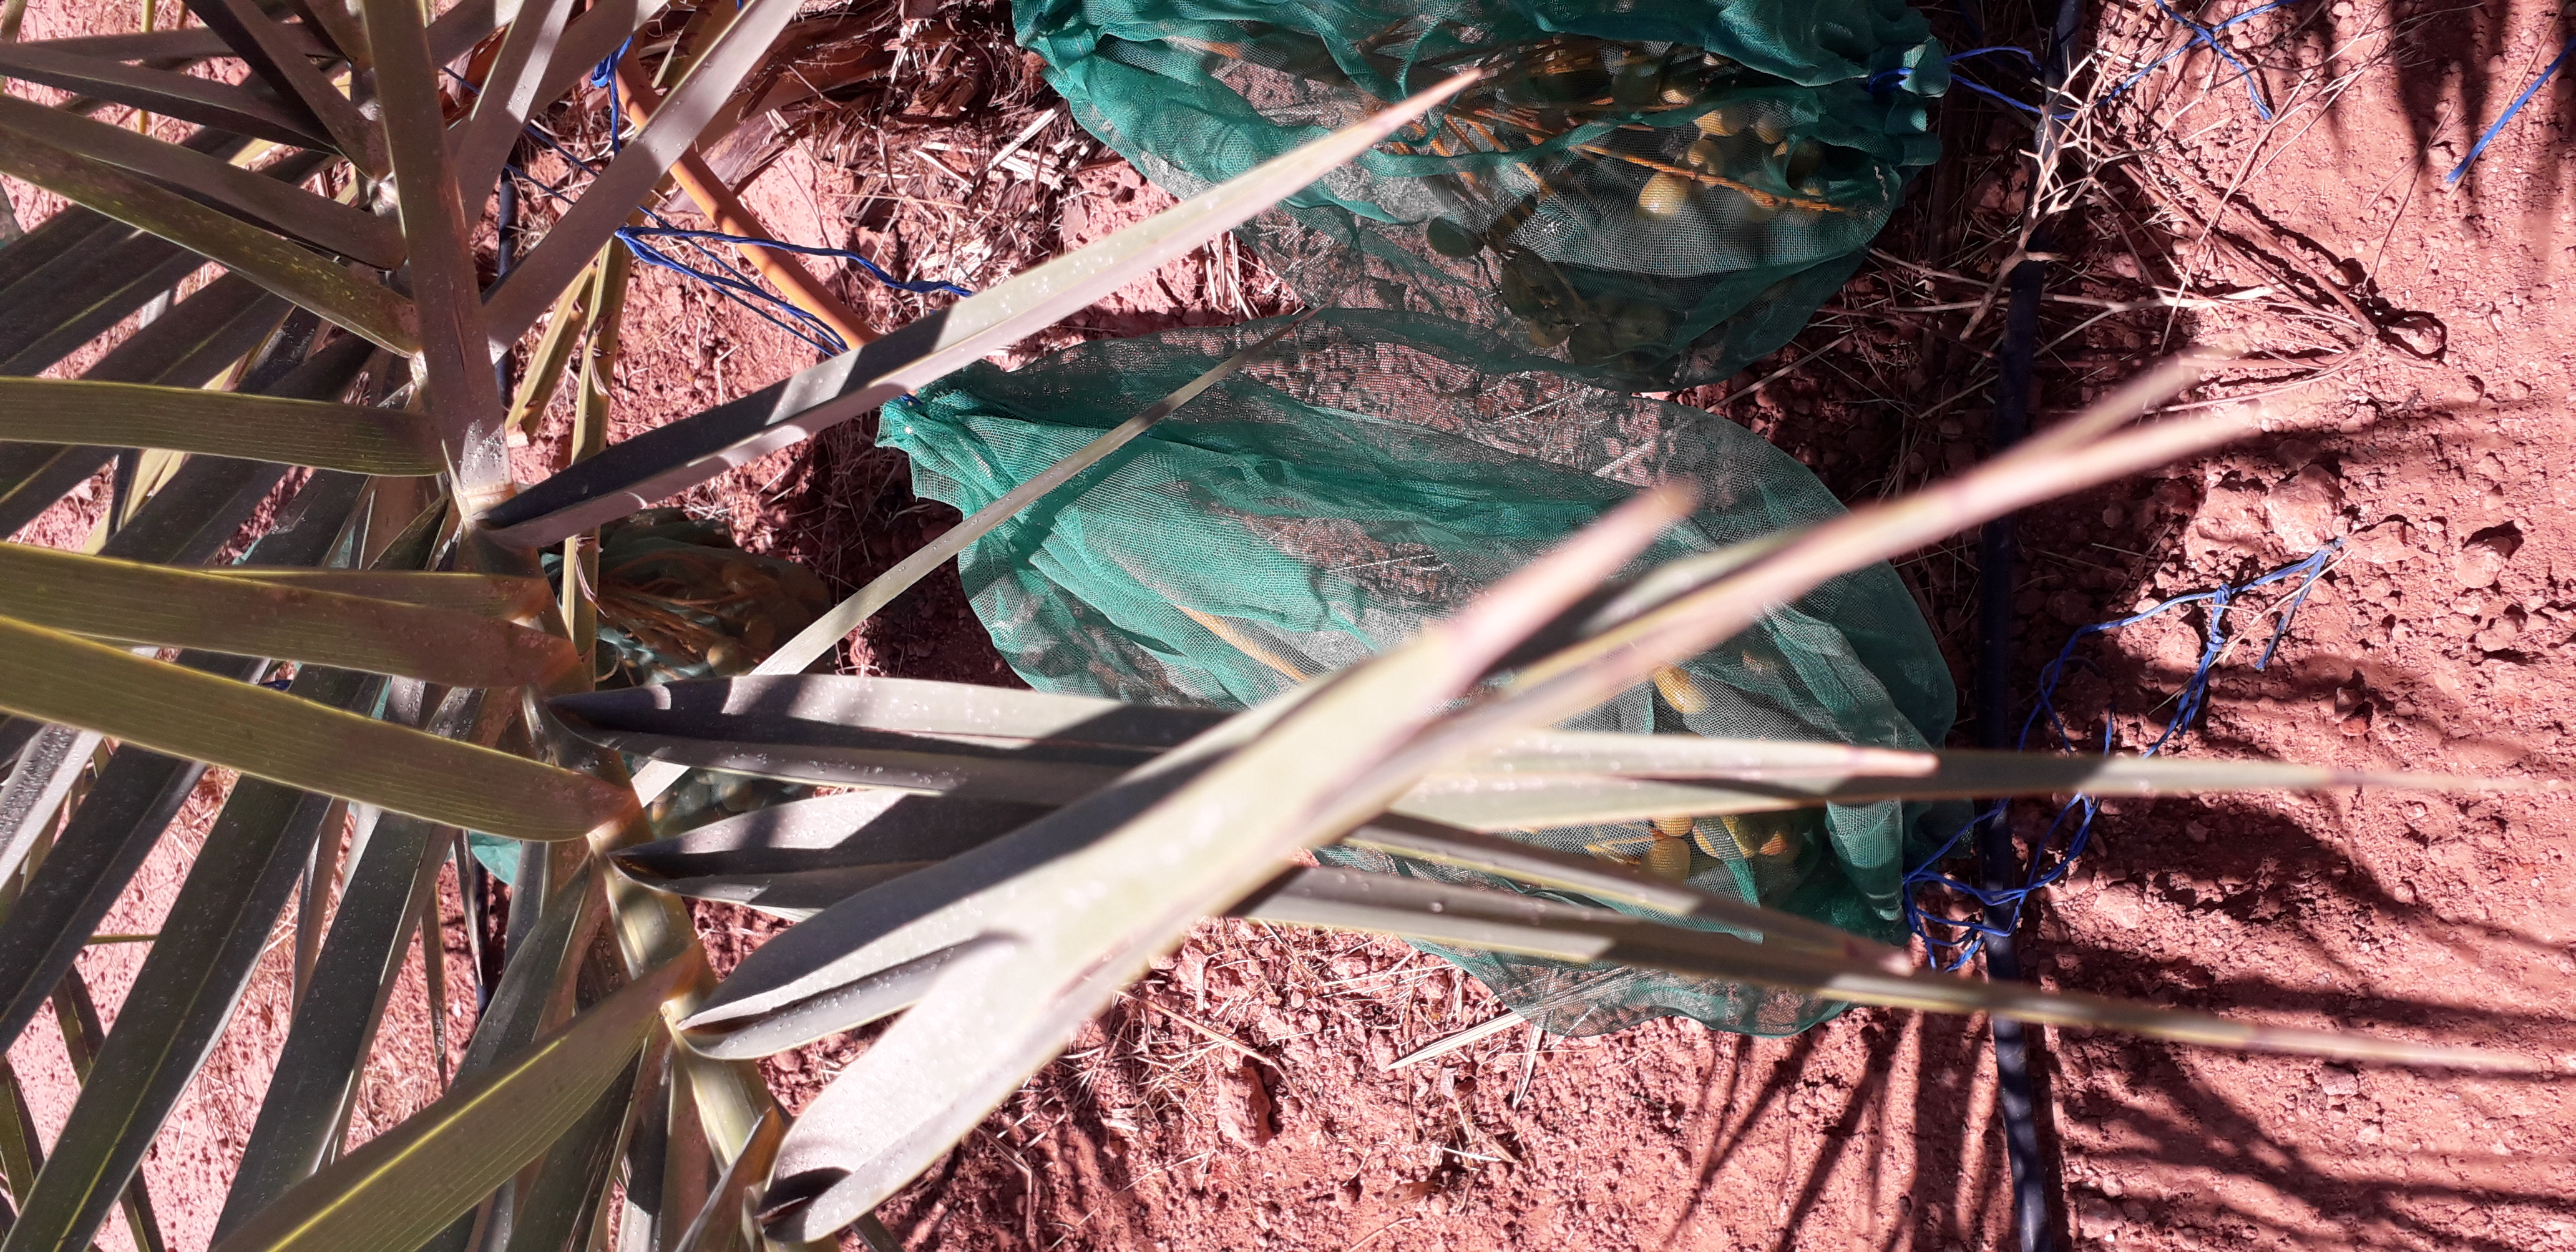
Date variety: Boufagous